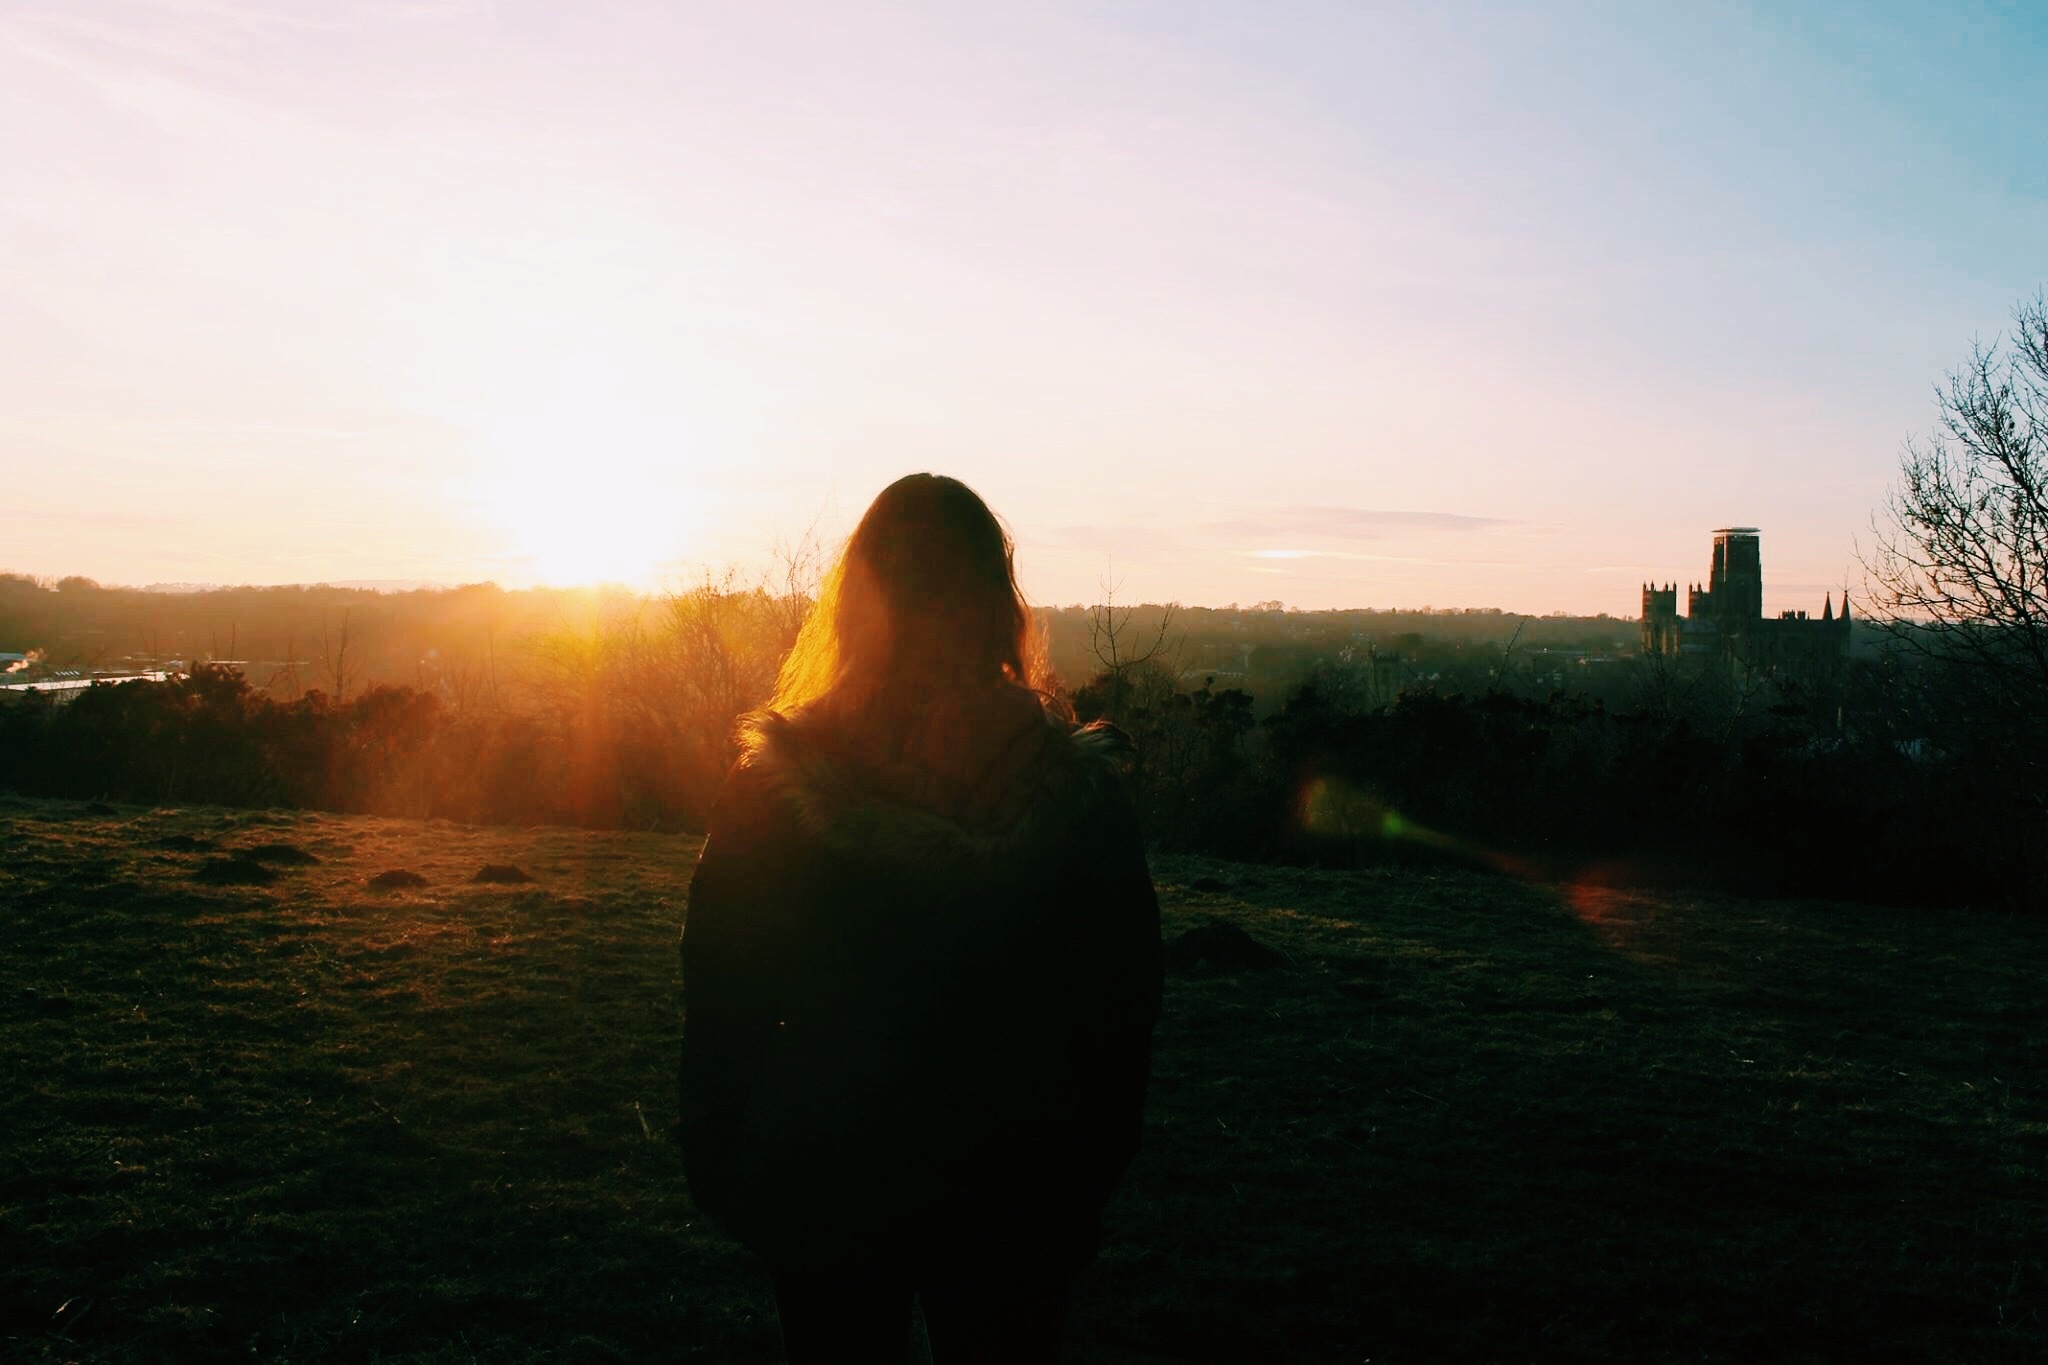
sea, nature, horizon, sun, sunrise, sunset, sunlight, morning, dawn, dusk, evening, reflection, atmospheric phenomenon